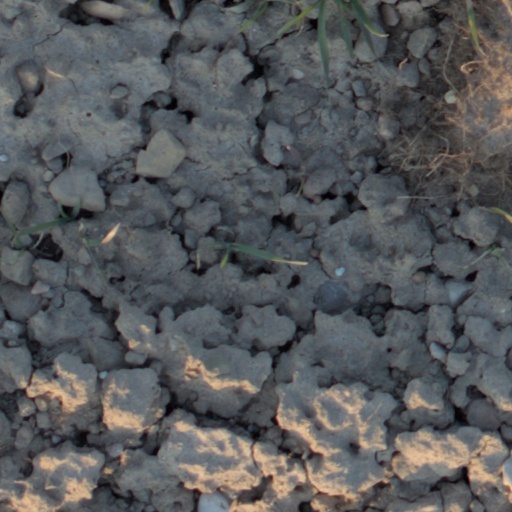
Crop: wheat